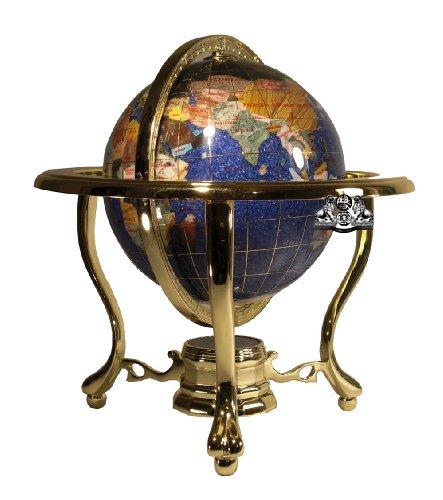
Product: Unique Art 10-Inch Tall Table Top Blue Crystallite Ocean Gemstone World Globe with Gold Tripod Stand
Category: Toys & Games | Learning & Education | Geographic Globes
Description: Buy authentic gemstone globes are made different amazon is the only authorized seller for unique art since 1996 twin lionsbrand gemstone globes.
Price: $87.99
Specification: ProductDimensions:9.5x9.5x10inches|ItemWeight:3.9pounds|ShippingWeight:4.14pounds(Viewshippingratesandpolicies)|Manufacturer:AmericanDwellingGroup,Inc|ASIN:B007VC4ONY|DomesticShipping:ItemcanbeshippedwithinU.S.|InternationalShipping:ThisitemcanbeshippedtoselectcountriesoutsideoftheU.S.LearnMore|ShippingAdvisory:Thisitemmustbeshippedseparatelyfromotheritemsinyourorder.Additionalshippingchargeswillnotapply.|Itemmodelnumber:150-GT-BLUECRY-GOLD